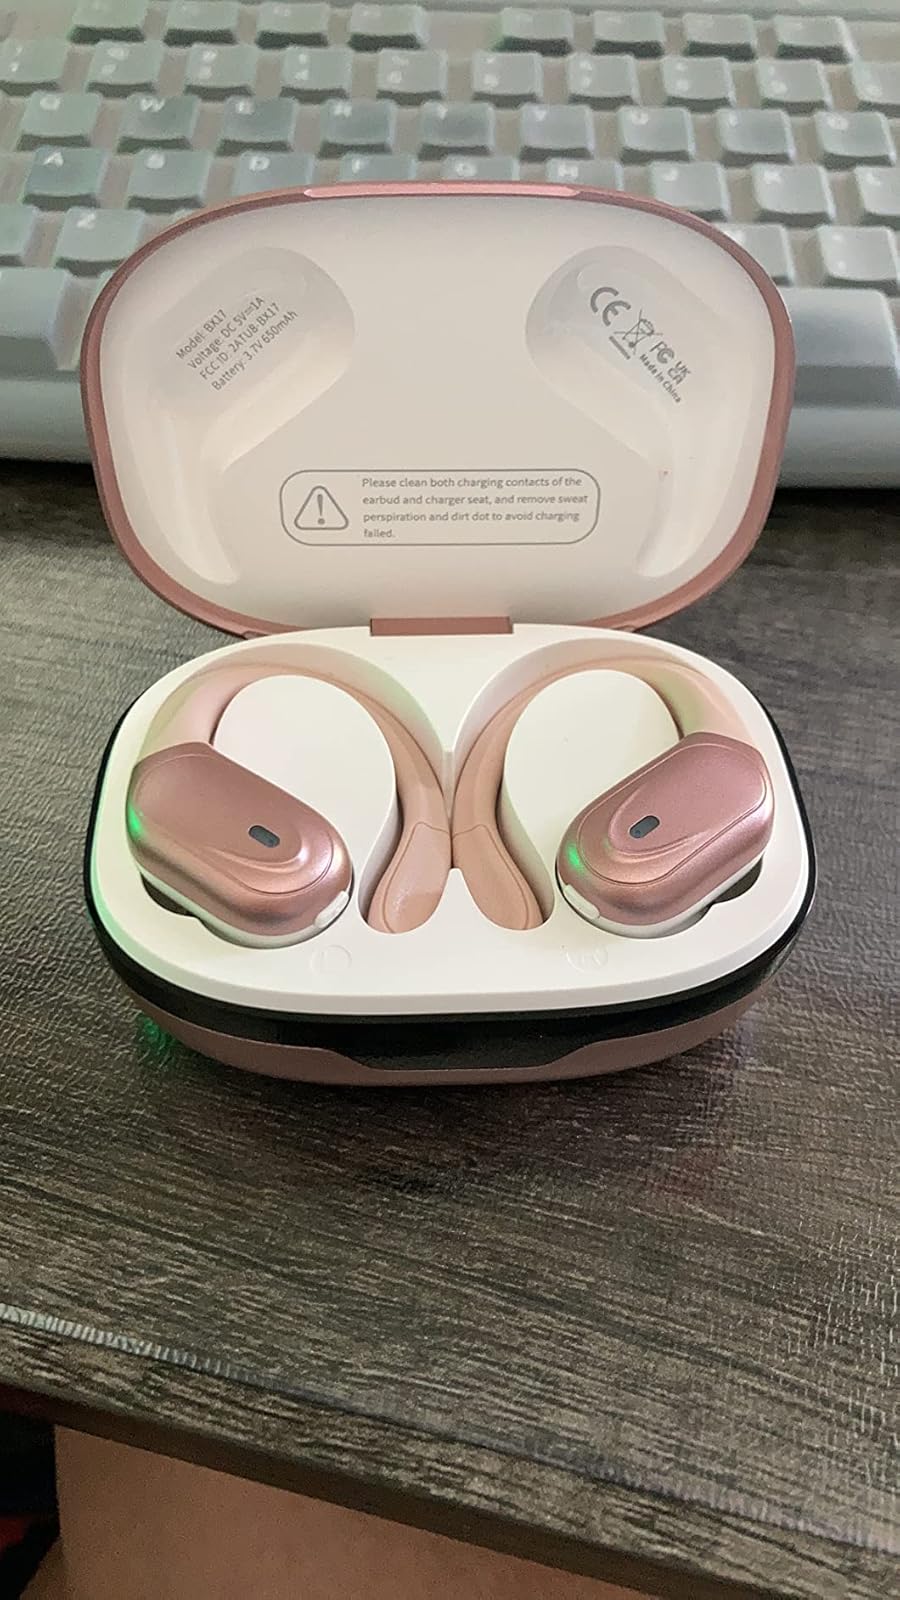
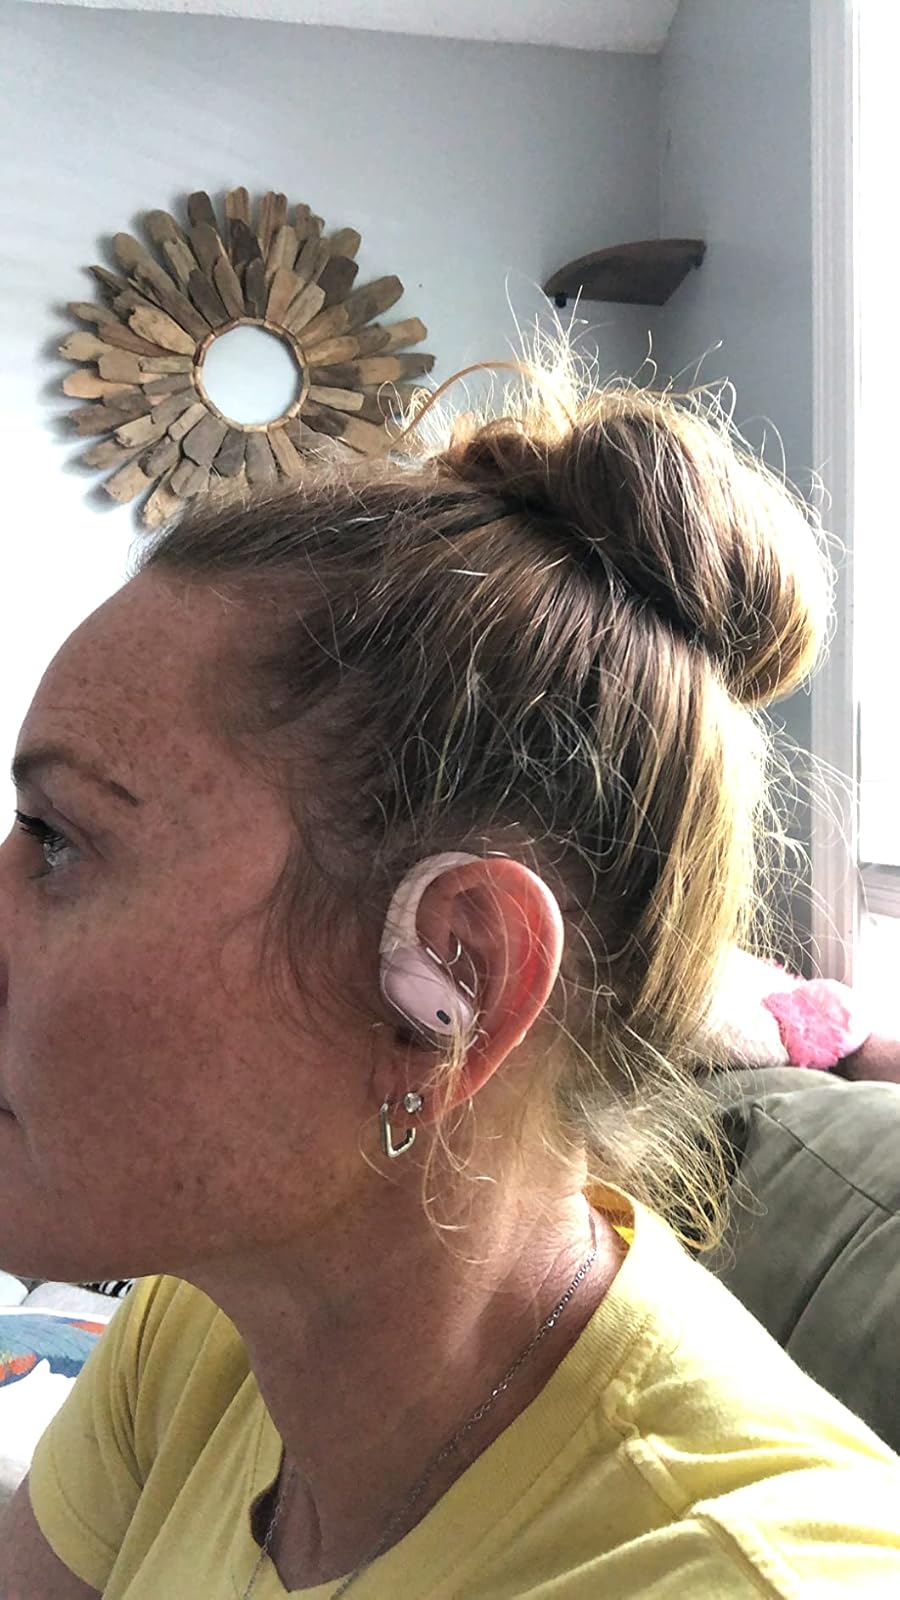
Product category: earbuds
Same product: yes